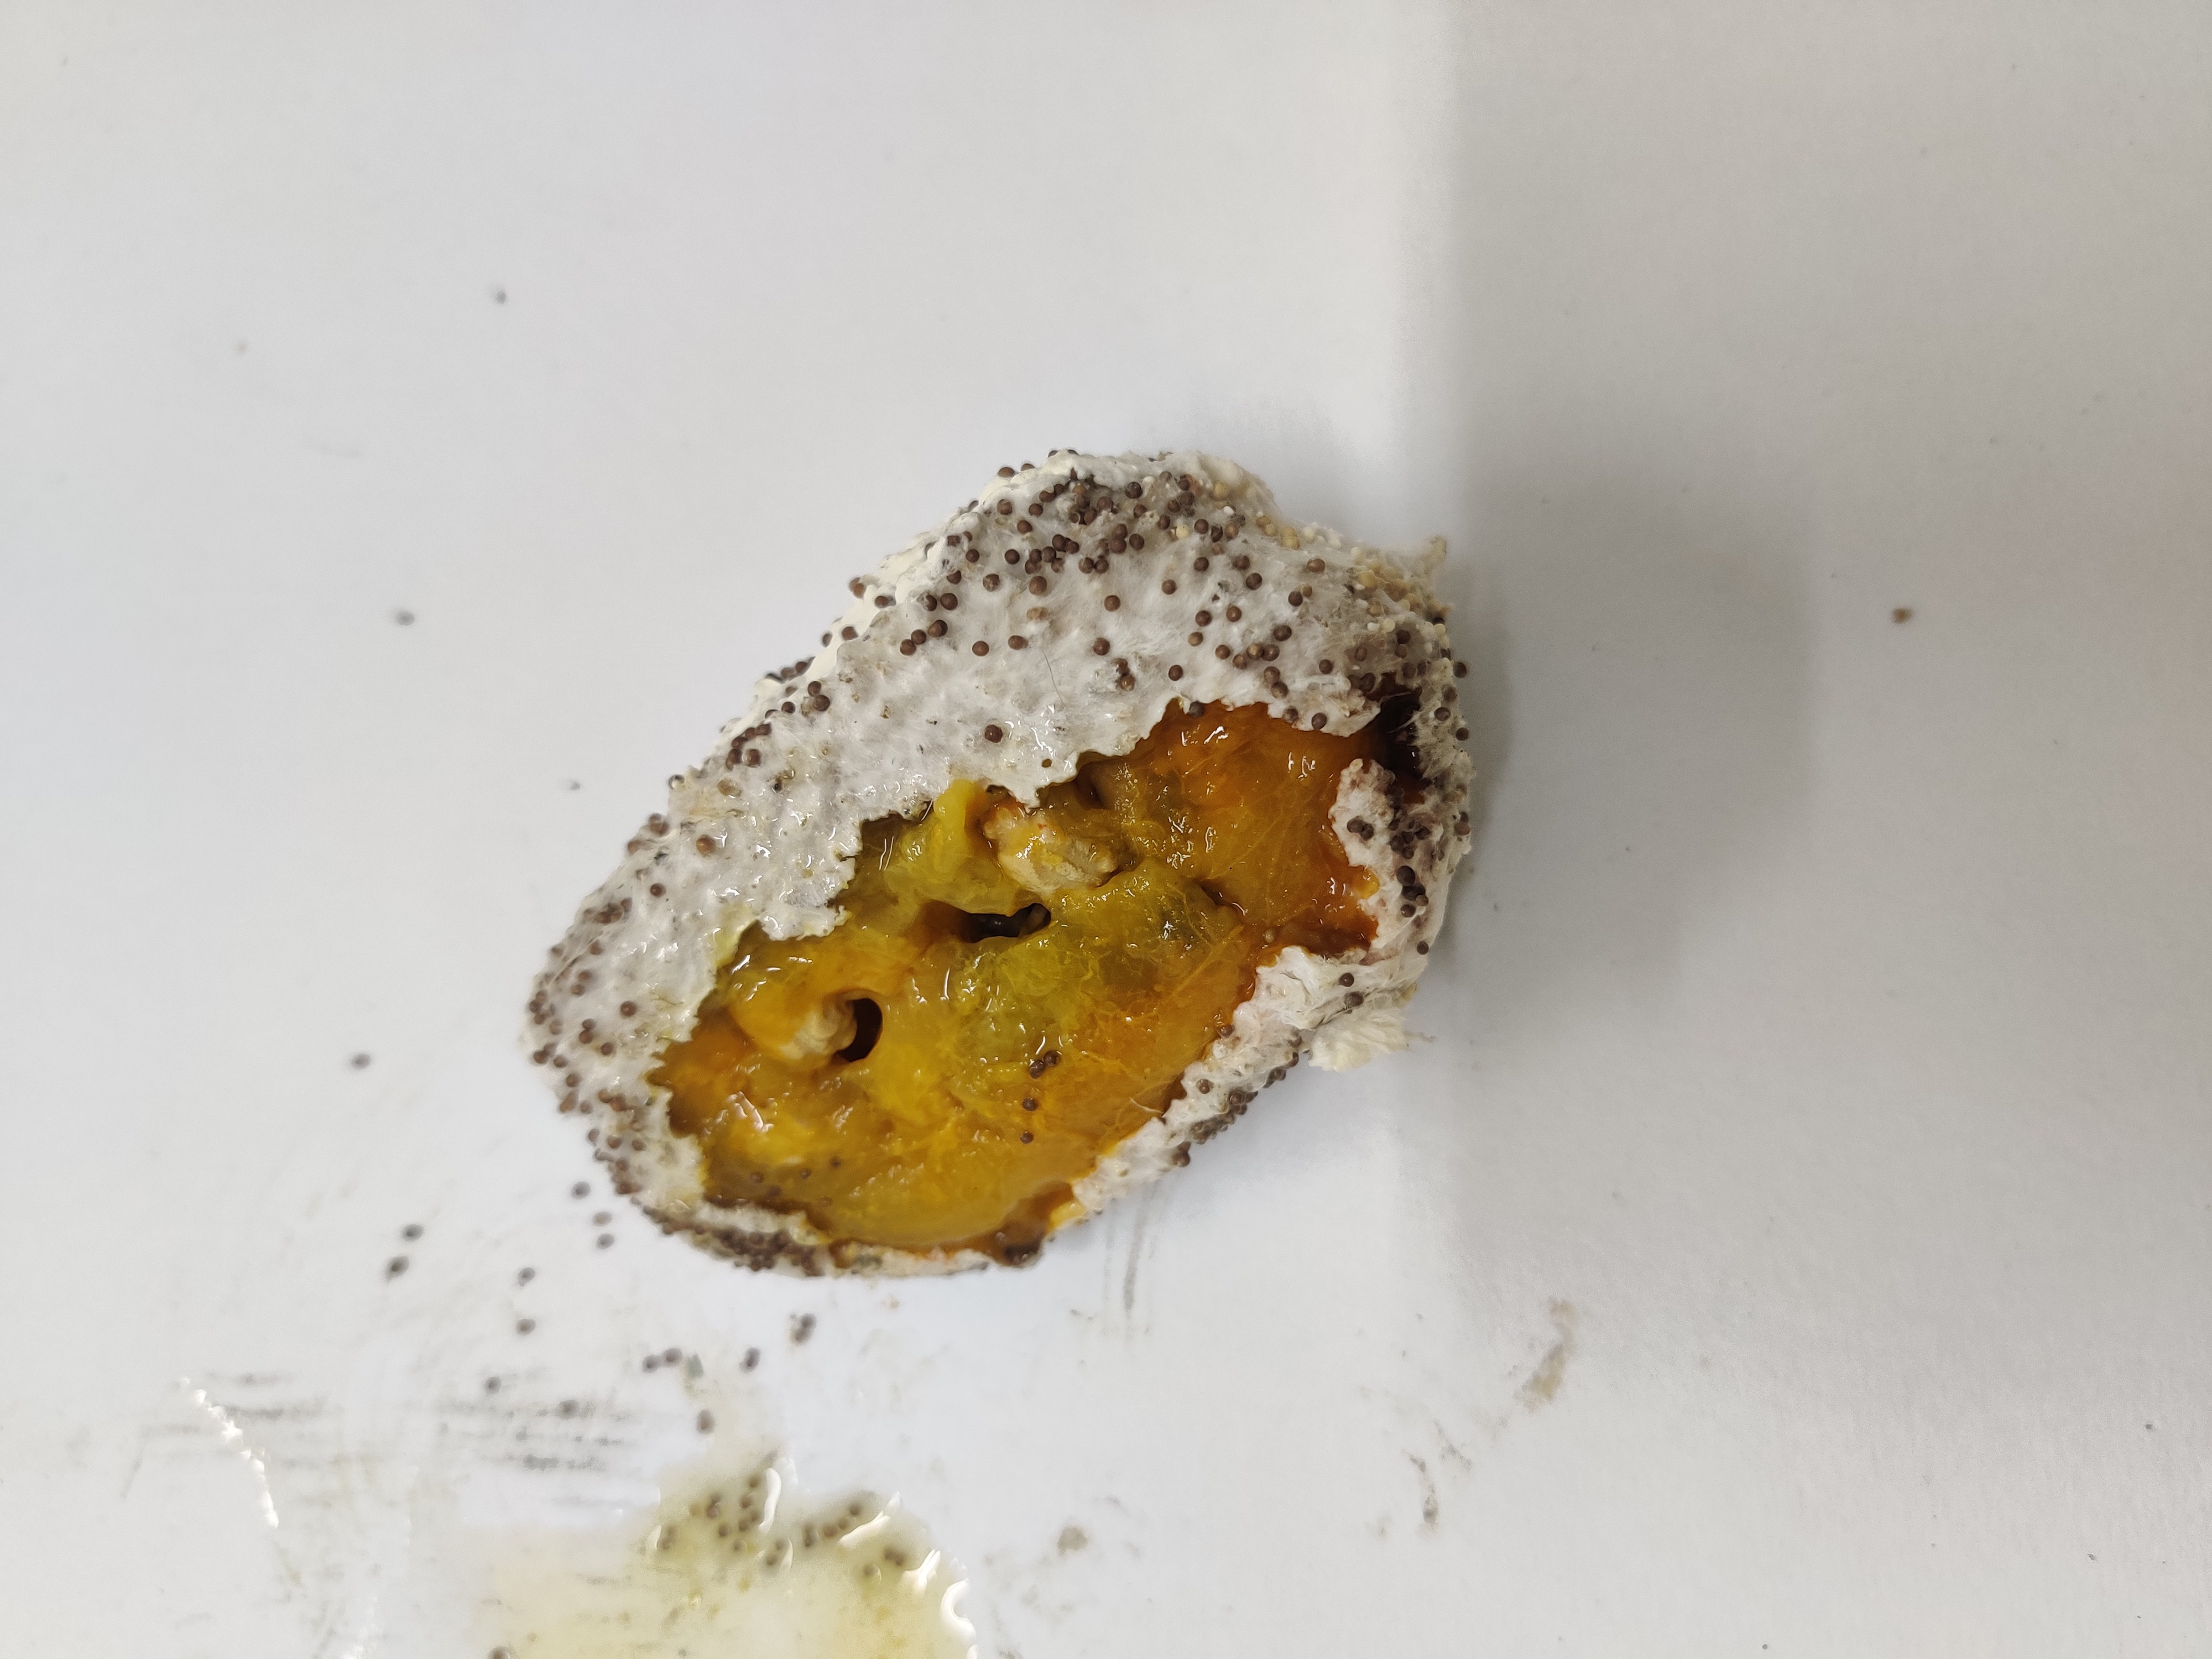
Crop: Spiny Gourd
Condition: Damaged